Bound for Glory (2012)

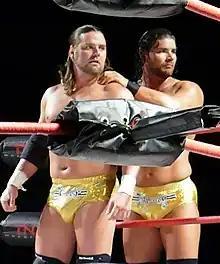
Roode and Storm culminated their long-standing rivalry.

Bobby Roode and James Storm culminated their long-standing feud in a Street Fight, with King Mo as special guest enforcer. The feud started when Bobby Roode turned on his previous Beer Money, Inc. ally, James Storm, to defeat him for the World Title in November 2011. On April 15, 2012, at Lockdown, James Storm, who had earned his rematch, fought then-TNA World Heavyweight Champion Bobby Roode in a cage match for the title. Leading up to the end of the match, Storm went for his "Last Call" superkick and accidentally booted Roode out of the cage door and onto the floor, giving Roode the unintended victory in an emotional loss in his home state. Internally wrecked by his faulty actions, Storm took a leave of absence and returned on June 10 at Slammiversary, with a momentous victory over Crimson, which ended Crimson's long running winning streak in what was an open challenge. On the following week's "Impact Wrestling" episode, Storm entered the BFG Series to earn back a shot at Roode for the title. However, the next month, Roode lost the TNA World Heavyweight Championship to Austin Aries on July 8 at Destination X, and after agreeing to and losing a stipulated rematch a month later on August 12 at Hardcore Justice, the result meant that Roode was barred from challenging Aries for the title as long as Aries was the champion. On September 9 at No Surrender, Roode went back to feuding with Storm, costing him his semifinals match against Bully Ray and the BFG Series altogether, after using Storm's own beer bottle to blast Storm over the head. Roode later explained his jealousy of watching Storm thrive in the BFG Series for someone he believed rode his coattails when they were allies as Beer Money. This triggered a series of brawls which could not be controlled by any of the officials in the weeks that followed. On the September 27 episode of "Impact Wrestling", TNA General Manager Hulk Hogan announced a Street Fight between the two for Bound for Glory, with King Mo as the special guest enforcer to address the issues the referees were having with containing Roode and Storm's feud.